Beaver Falls Cutlery Company

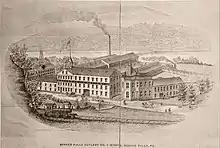
Beaver Falls Cutlery Works, 1867

The company was founded in 1866 as Binns & Mason, by Edward Binns and Samuel Mason, for the manufacture of pocket knives in nearby Rochester. Mason, inventor of an improved tang for iron-handled knives, patent 89059, was originally from Sheffield, South Yorkshire, England, a steel town. Mason brought steel workers from his home town of Sheffield to start up the company. The "Beaver Falls Courier" (1875–1879) confirmed that in 1866 Binns and Mason established the company, whose capital, it said, was then a million dollars. It continued: "A few years ago the spot which is now occupied by the town was a barren and desolated tract of land. The upper part was a forest, within whose rocky barriers scarcely a house was seen." Of the company's symbol at the factory it said: "The trade mark of the company is one of the finest pieces of carving in wood we have seen, yet it is only typical of the trades of the Company. There is represented the American eagle flapping its wings in triumph over the British lion, and the latter is struggling in the last agonies of death. So the English manufacturers of cutlery have been supplanted in their trade by American establishments ... Then in addition to the trade in Europe the trade in this country is very great. The works are continually pressed for orders."